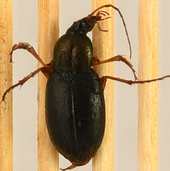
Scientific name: Chlaenius aestivus
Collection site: Smithsonian Environmental Research Center NEON (SERC), plot SERC_021